Conchita Wurst

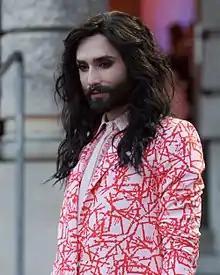
Conchita in 2017

Thomas "Tom" Neuwirth (born 6 November 1988) is an Austrian singer, media personality and drag queen who is known for his stage persona Conchita Wurst. He came to international attention after winning the Eurovision Song Contest 2014 for with the song "Rise Like a Phoenix".